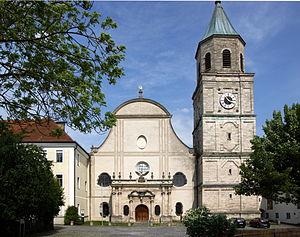
L'abbaye de Polling est une ancienne abbaye bénédictine, et plus tard couvent augustin, située à Polling, en Bavière.